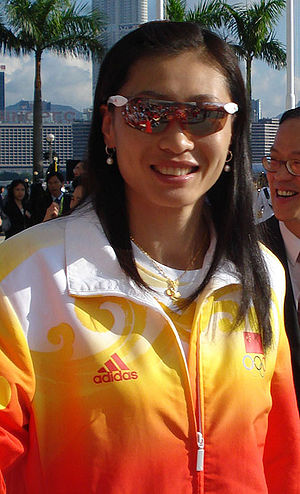
Zhang Ning
Zhang Ning
Zhang Ning er en kinesisk badmintonspiller. Hendes største internationale sejr, var da hun repræsenterede Kina under Sommer-OL 2008 i Beijing, Kina. Her vandt hun en guldmedalje foran Xie Xingfang fra Kina. Hun har også en guldmedalje fra OL i Athen 2004.